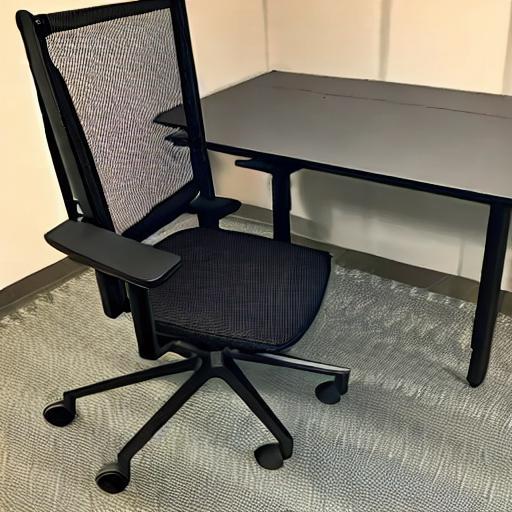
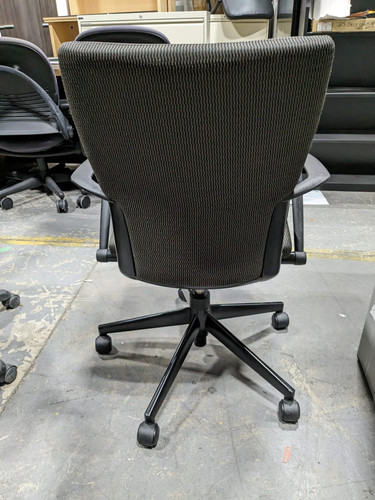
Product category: items_chair
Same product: no